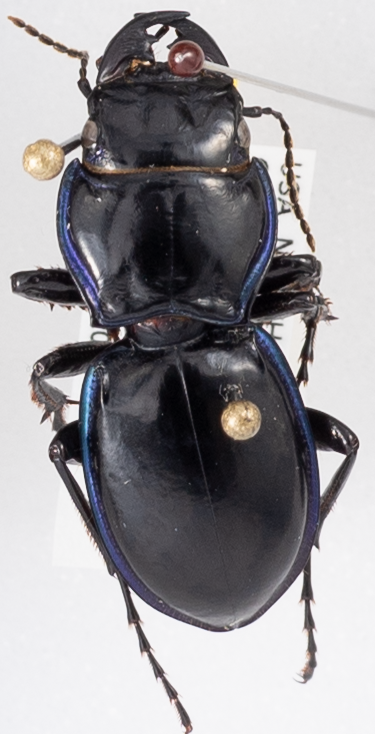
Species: Pasimachus elongatus
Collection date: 2022-08-09
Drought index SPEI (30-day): -1.69
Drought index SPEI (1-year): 0.646
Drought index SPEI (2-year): -0.88